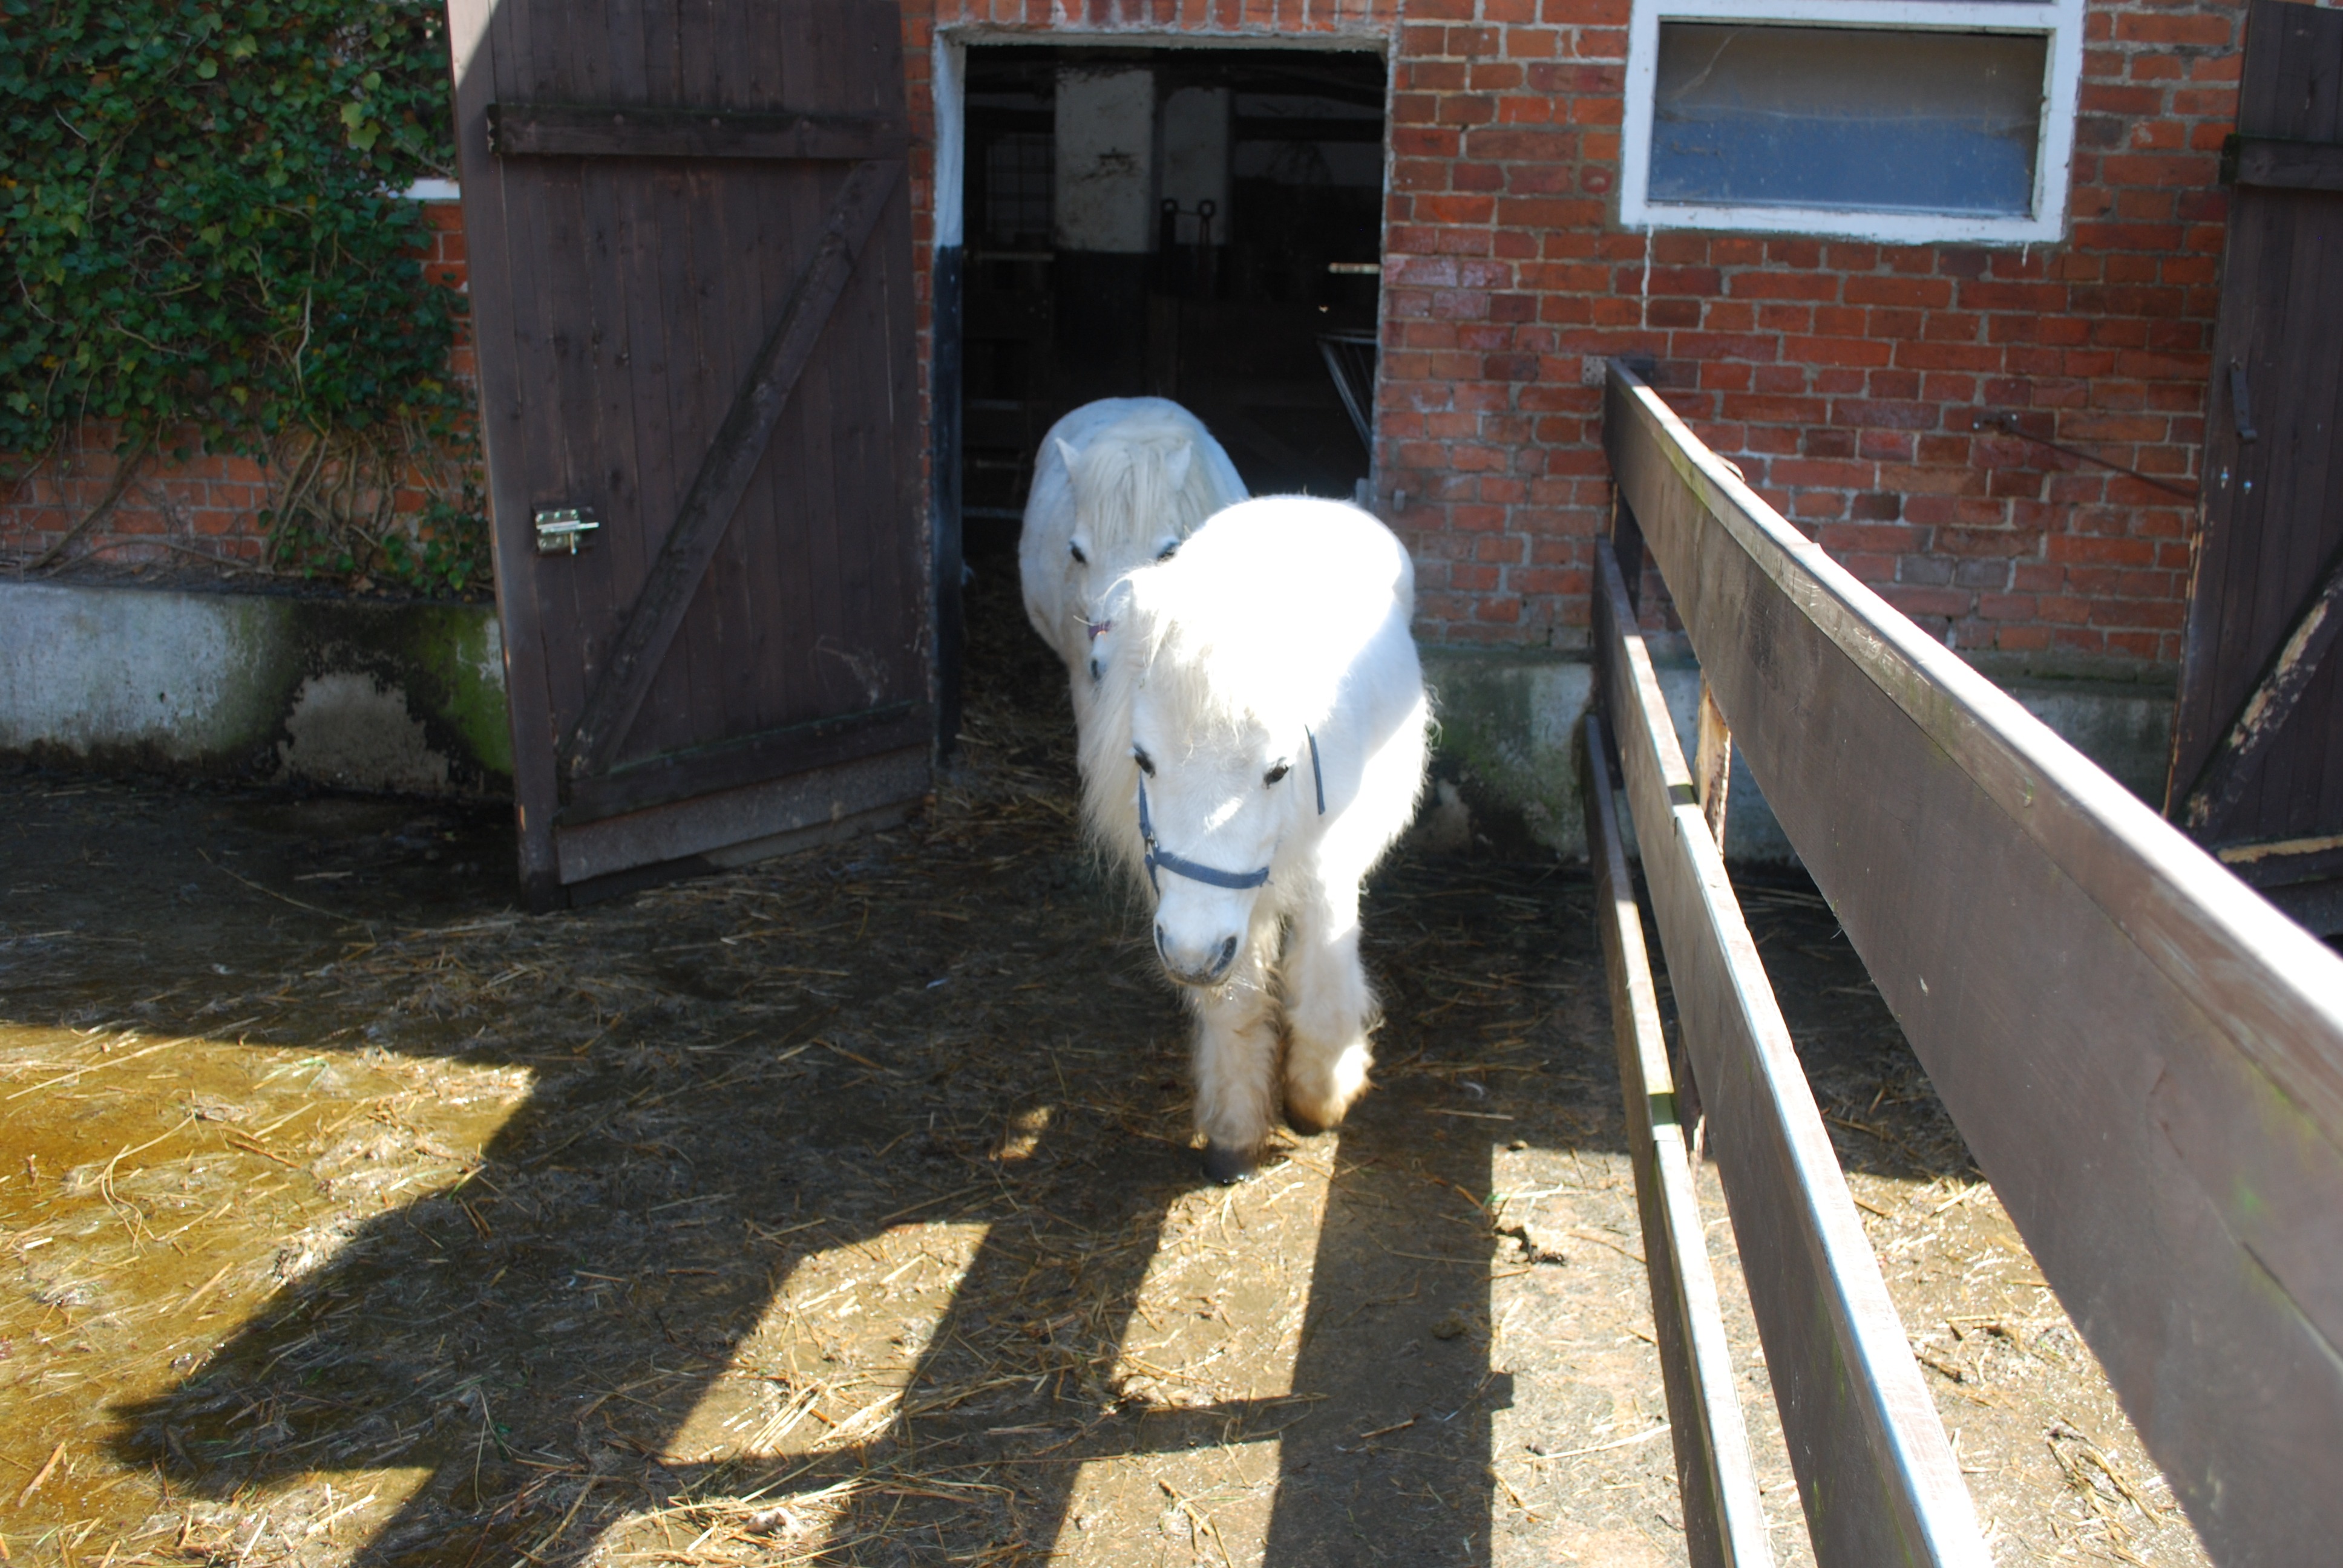
outdoor, white, farm, house, window, animal, wild, goat, rural, livestock, ranch, horse, mammal, stallion, farmland, horses, goats, pony, domestic, domestic animals, farm animals, dog like mammal, outdoor structure, dog breed group